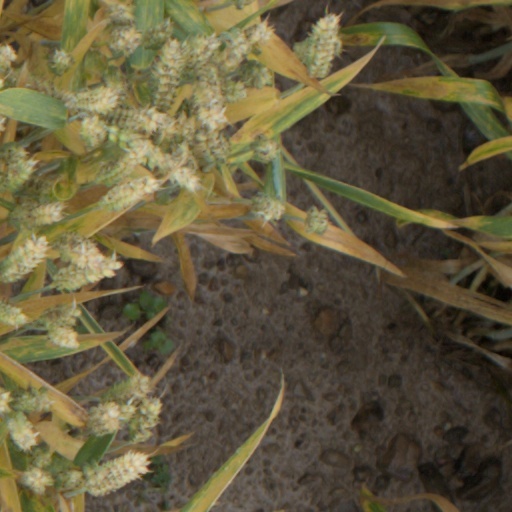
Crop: wheat